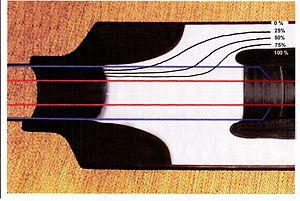
Un câble électrique à haute tension est un câble utilisé pour le transport d'électricité, que ce soit en courant alternatif ou en courant continu. Il est composé de différentes parties assemblées de manière concentrique, les principales sont : au centre un conducteur permet de transporter l'électricité, ensuite vient une isolation électrique pour empêcher le courant de s'écouler vers la terre, le tout est entouré d'une gaine métallique afin de confiner le champ électrique à l'intérieur du câble et d'une protection extérieure qui assure de bonnes propriétés mécaniques et le protège des agressions extérieures. Les câbles électriques à haute tension, utilisés pour des liaisons souterraines ou sous-marines est donc à distinguer des Conducteurs haute tension pour Ligne à haute tension qui eux ne comportent pas d'isolation.